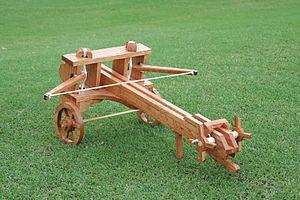
La catapulte est une machine de guerre utilisée pour lancer des projectiles à grande distance, sans emploi d'aucun explosif ; elle est comparable sur ce point à d'autres engins de siège en usage pendant l'Antiquité et au Moyen Âge. Apparentée à la baliste qui, elle, projetait des lances, la catapulte est capable de projeter de lourdes pierres ou, parfois même, des cadavres ou diverses déjections, ceci afin de saper fortement le moral de l'ennemi, lui faire peur, voire propager des infections. La force de propulsion a d'abord été donnée par la flexion d'un arc géant puis, dans les engins plus perfectionnés, par la torsion d'un « ressort » constitué d'un faisceau de fibres.